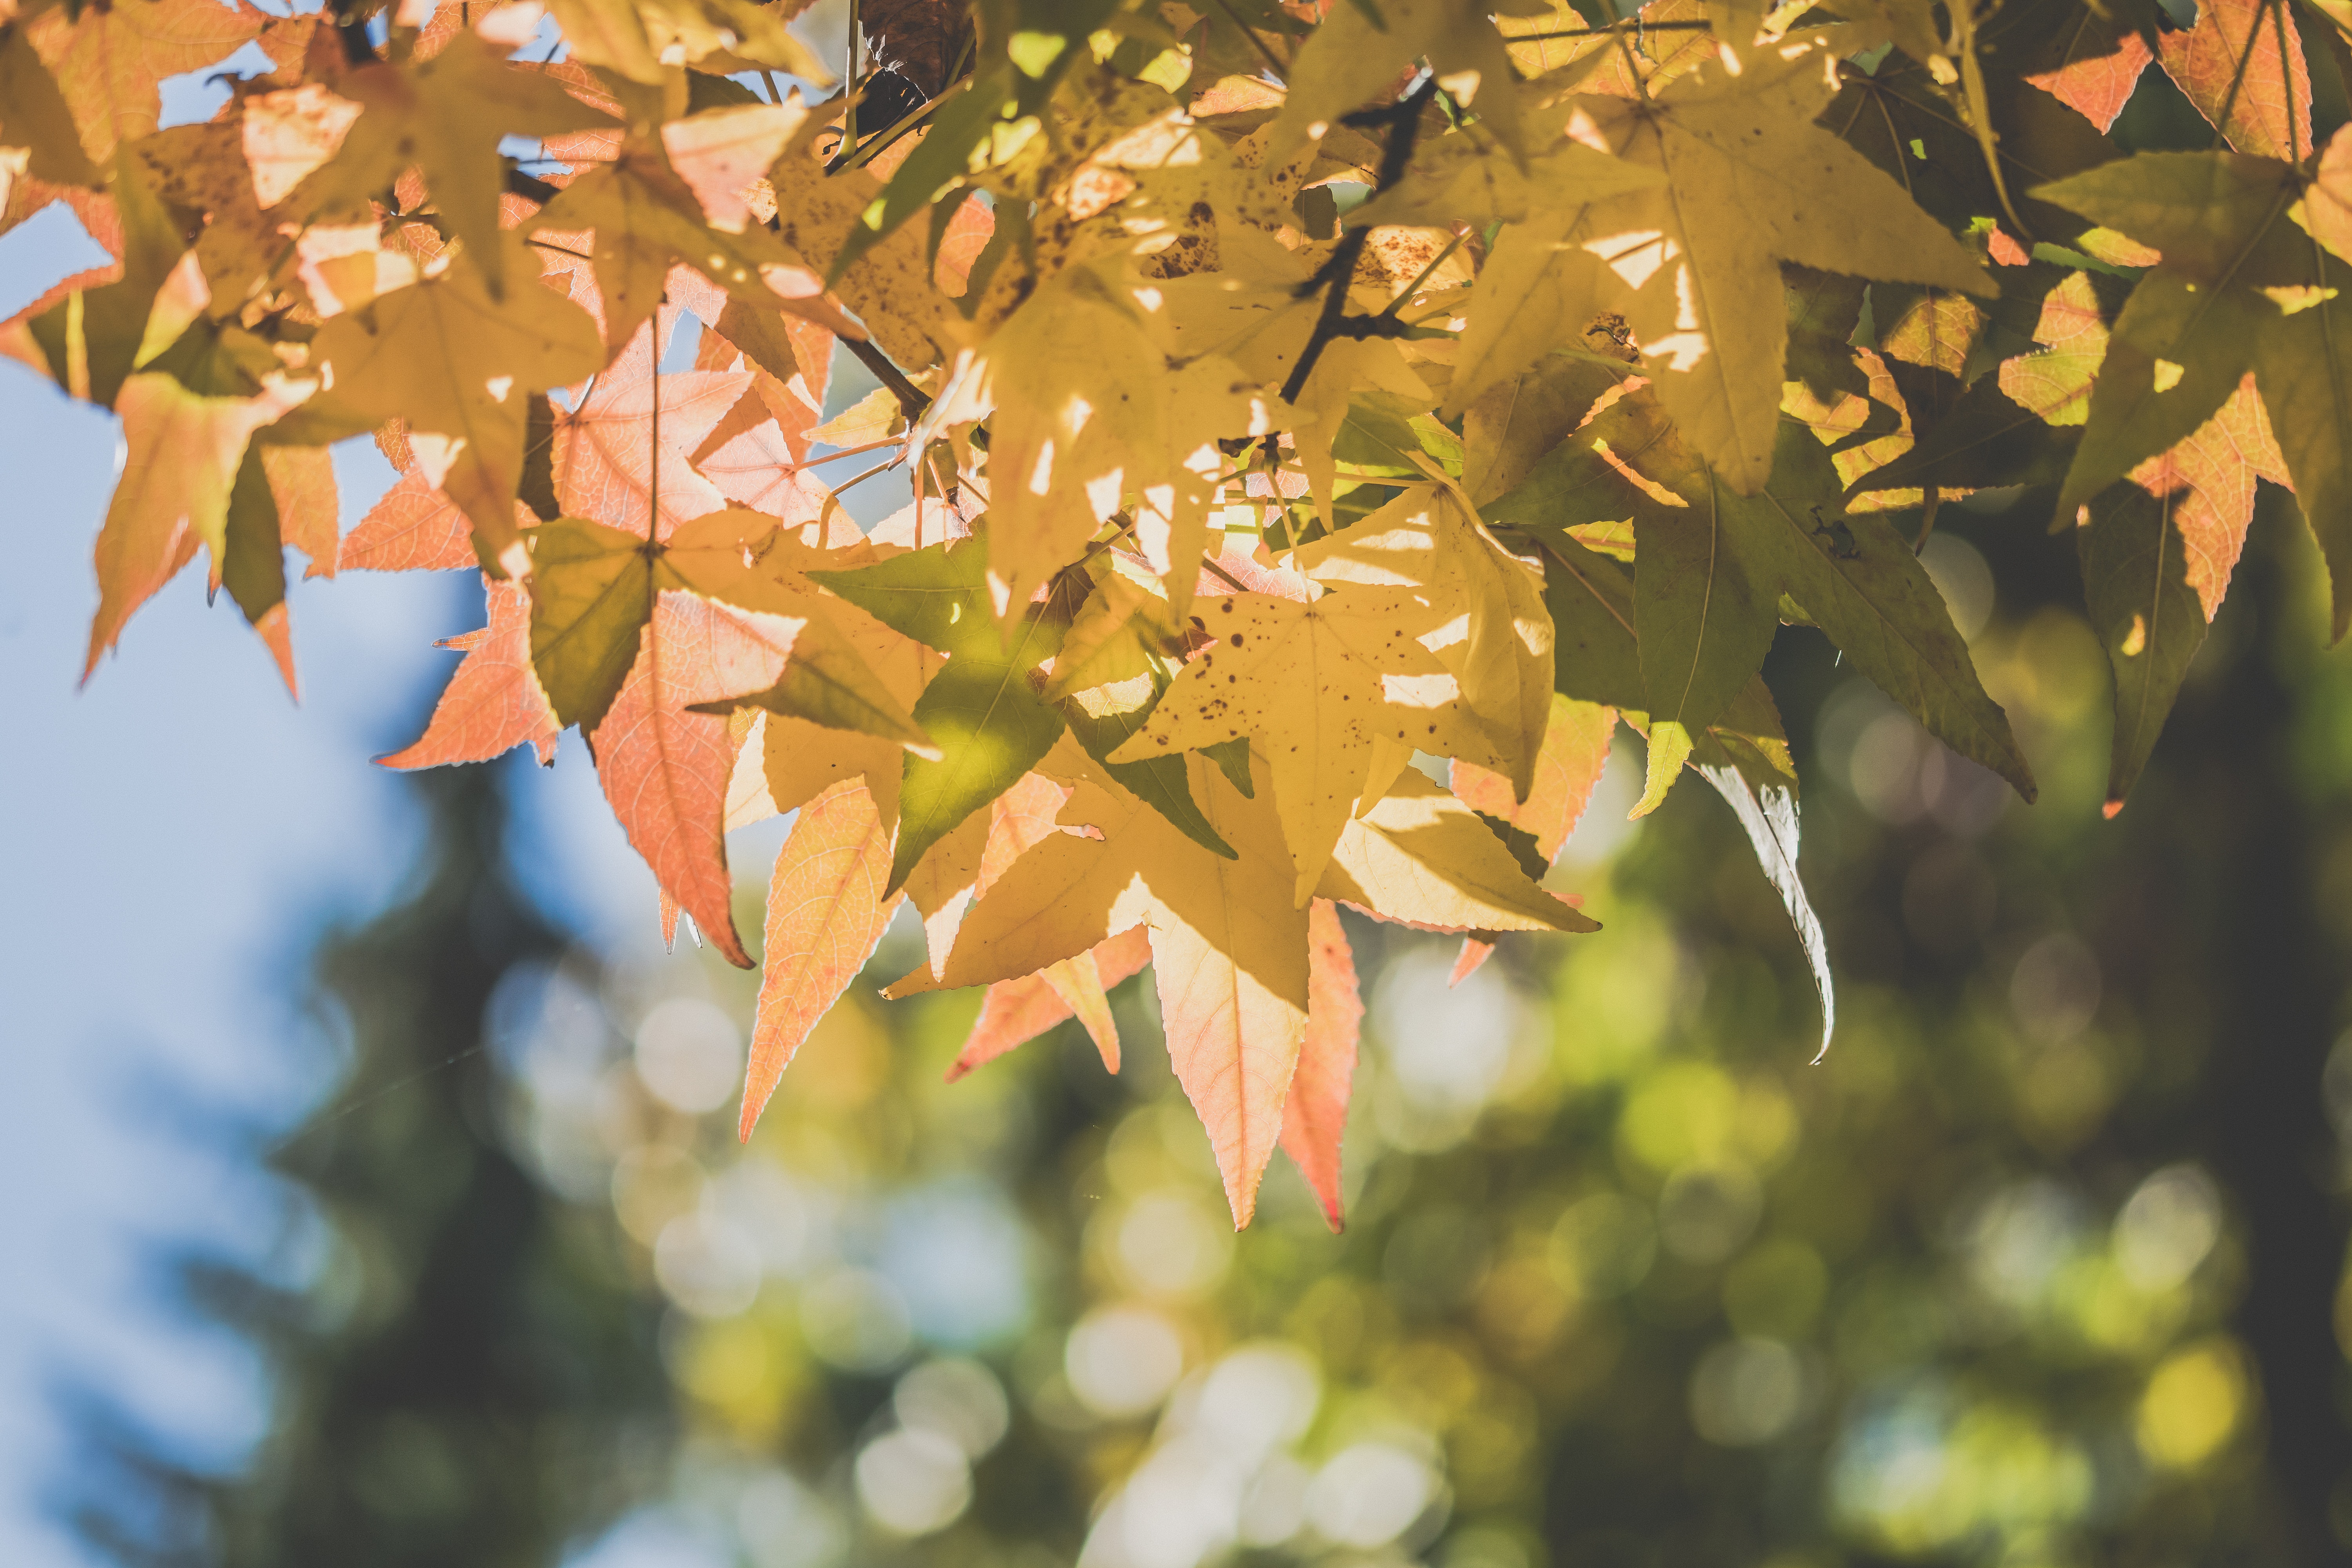
leaf, yellow, maple leaf, autumn, tree, branch, sunlight, maple tree, deciduous, plant, plane tree family, spring, sky, twig